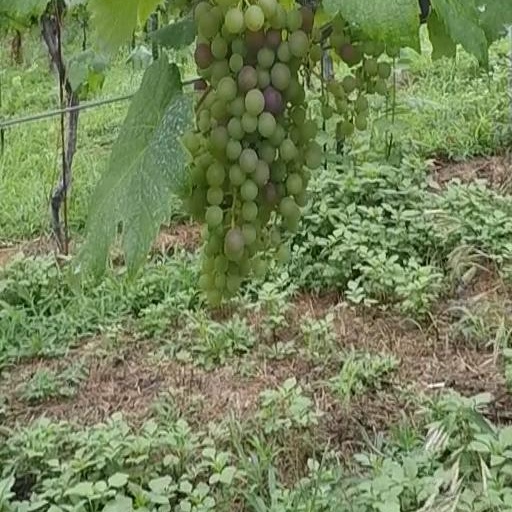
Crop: grape